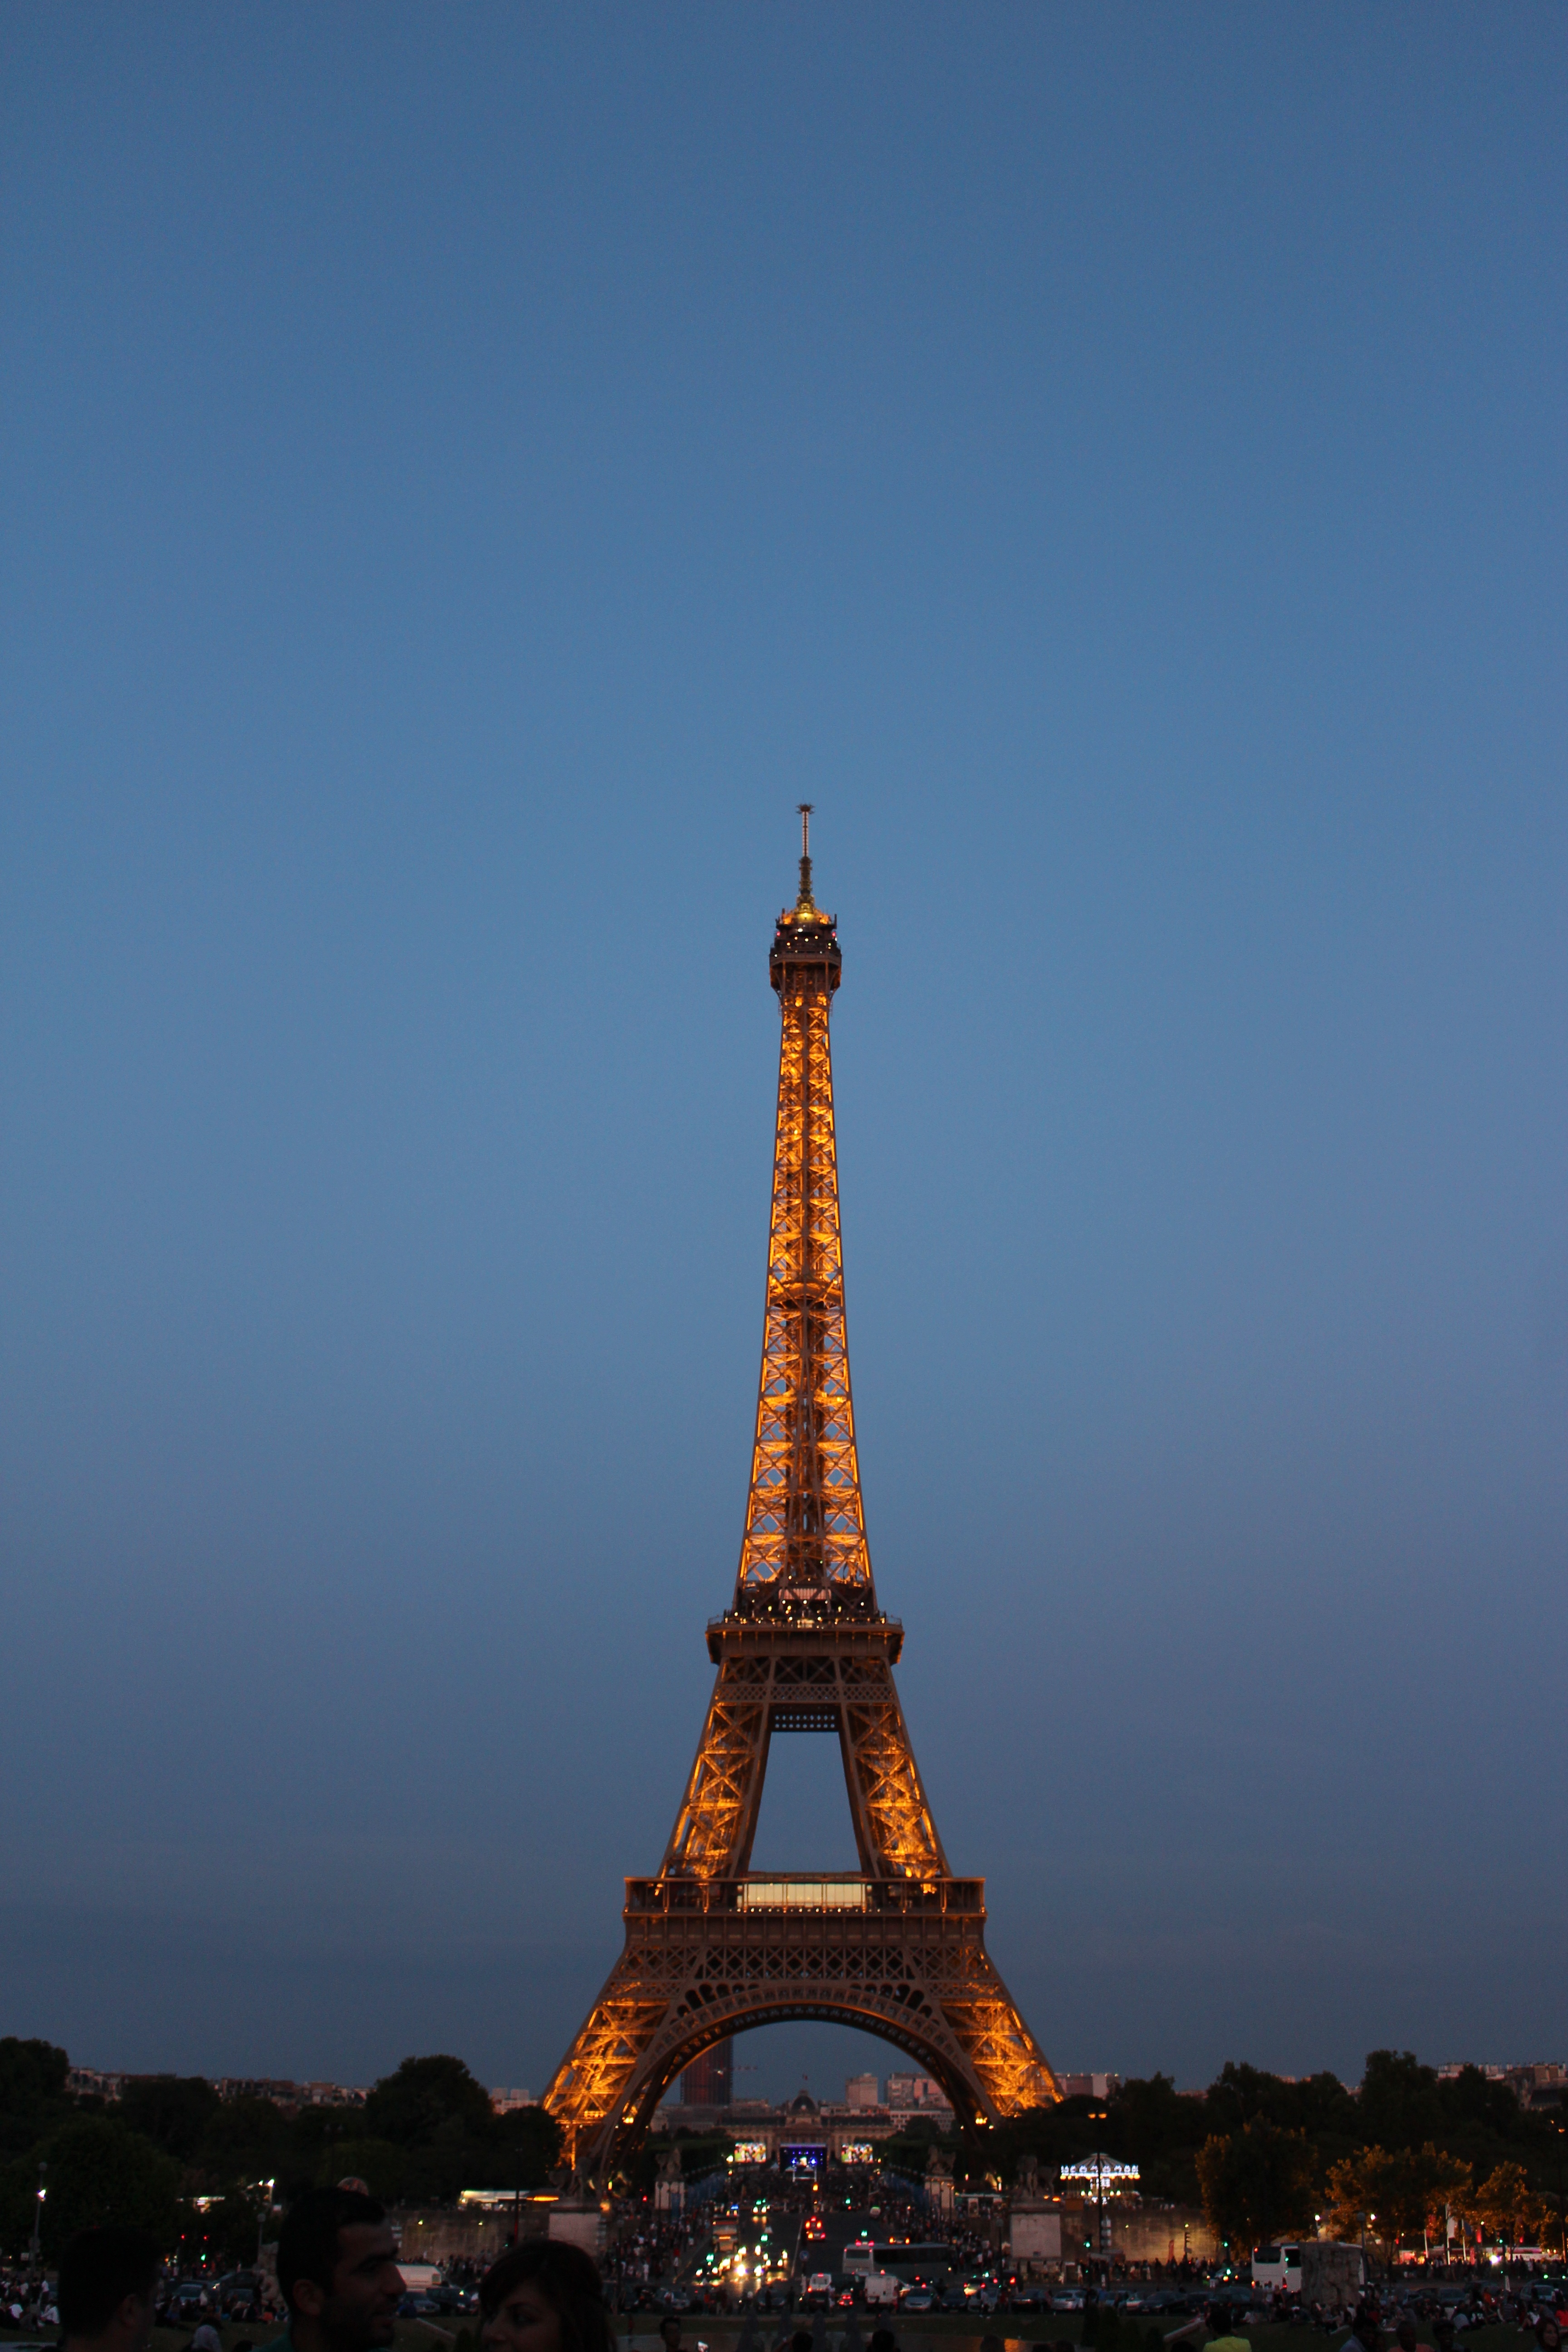
horizon, sky, skyline, eiffel tower, monument, dusk, evening, tower, landmark, spire, steeple, pagoda